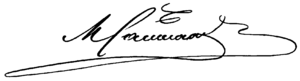
Mikhaïl Evgrafovitch Saltykov-Chtchedrine, né le 15 janvier 1826 à Spas-Ougol, dans l'oblast de Tver, et mort le 28 avril 1889 à Saint-Pétersbourg, est un écrivain et satiriste russe.